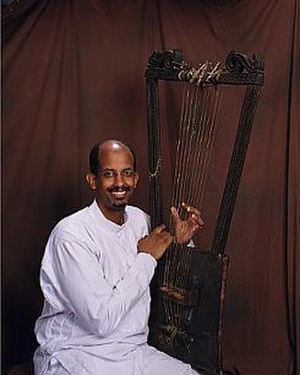
Etiopien / Kultur / Musik og teater
Begena.
Etiopien, officielt Den Føderale Demokratiske Republik Etiopien, er et land i Afrika. Landet har fire større floder: Den Blå Nil, Omo, Awash og Wabe Shebelle. Den Blå Nil udmunder i Middelhavet, de øvrige udmunder enten i søer eller opløses i ørkensandet.